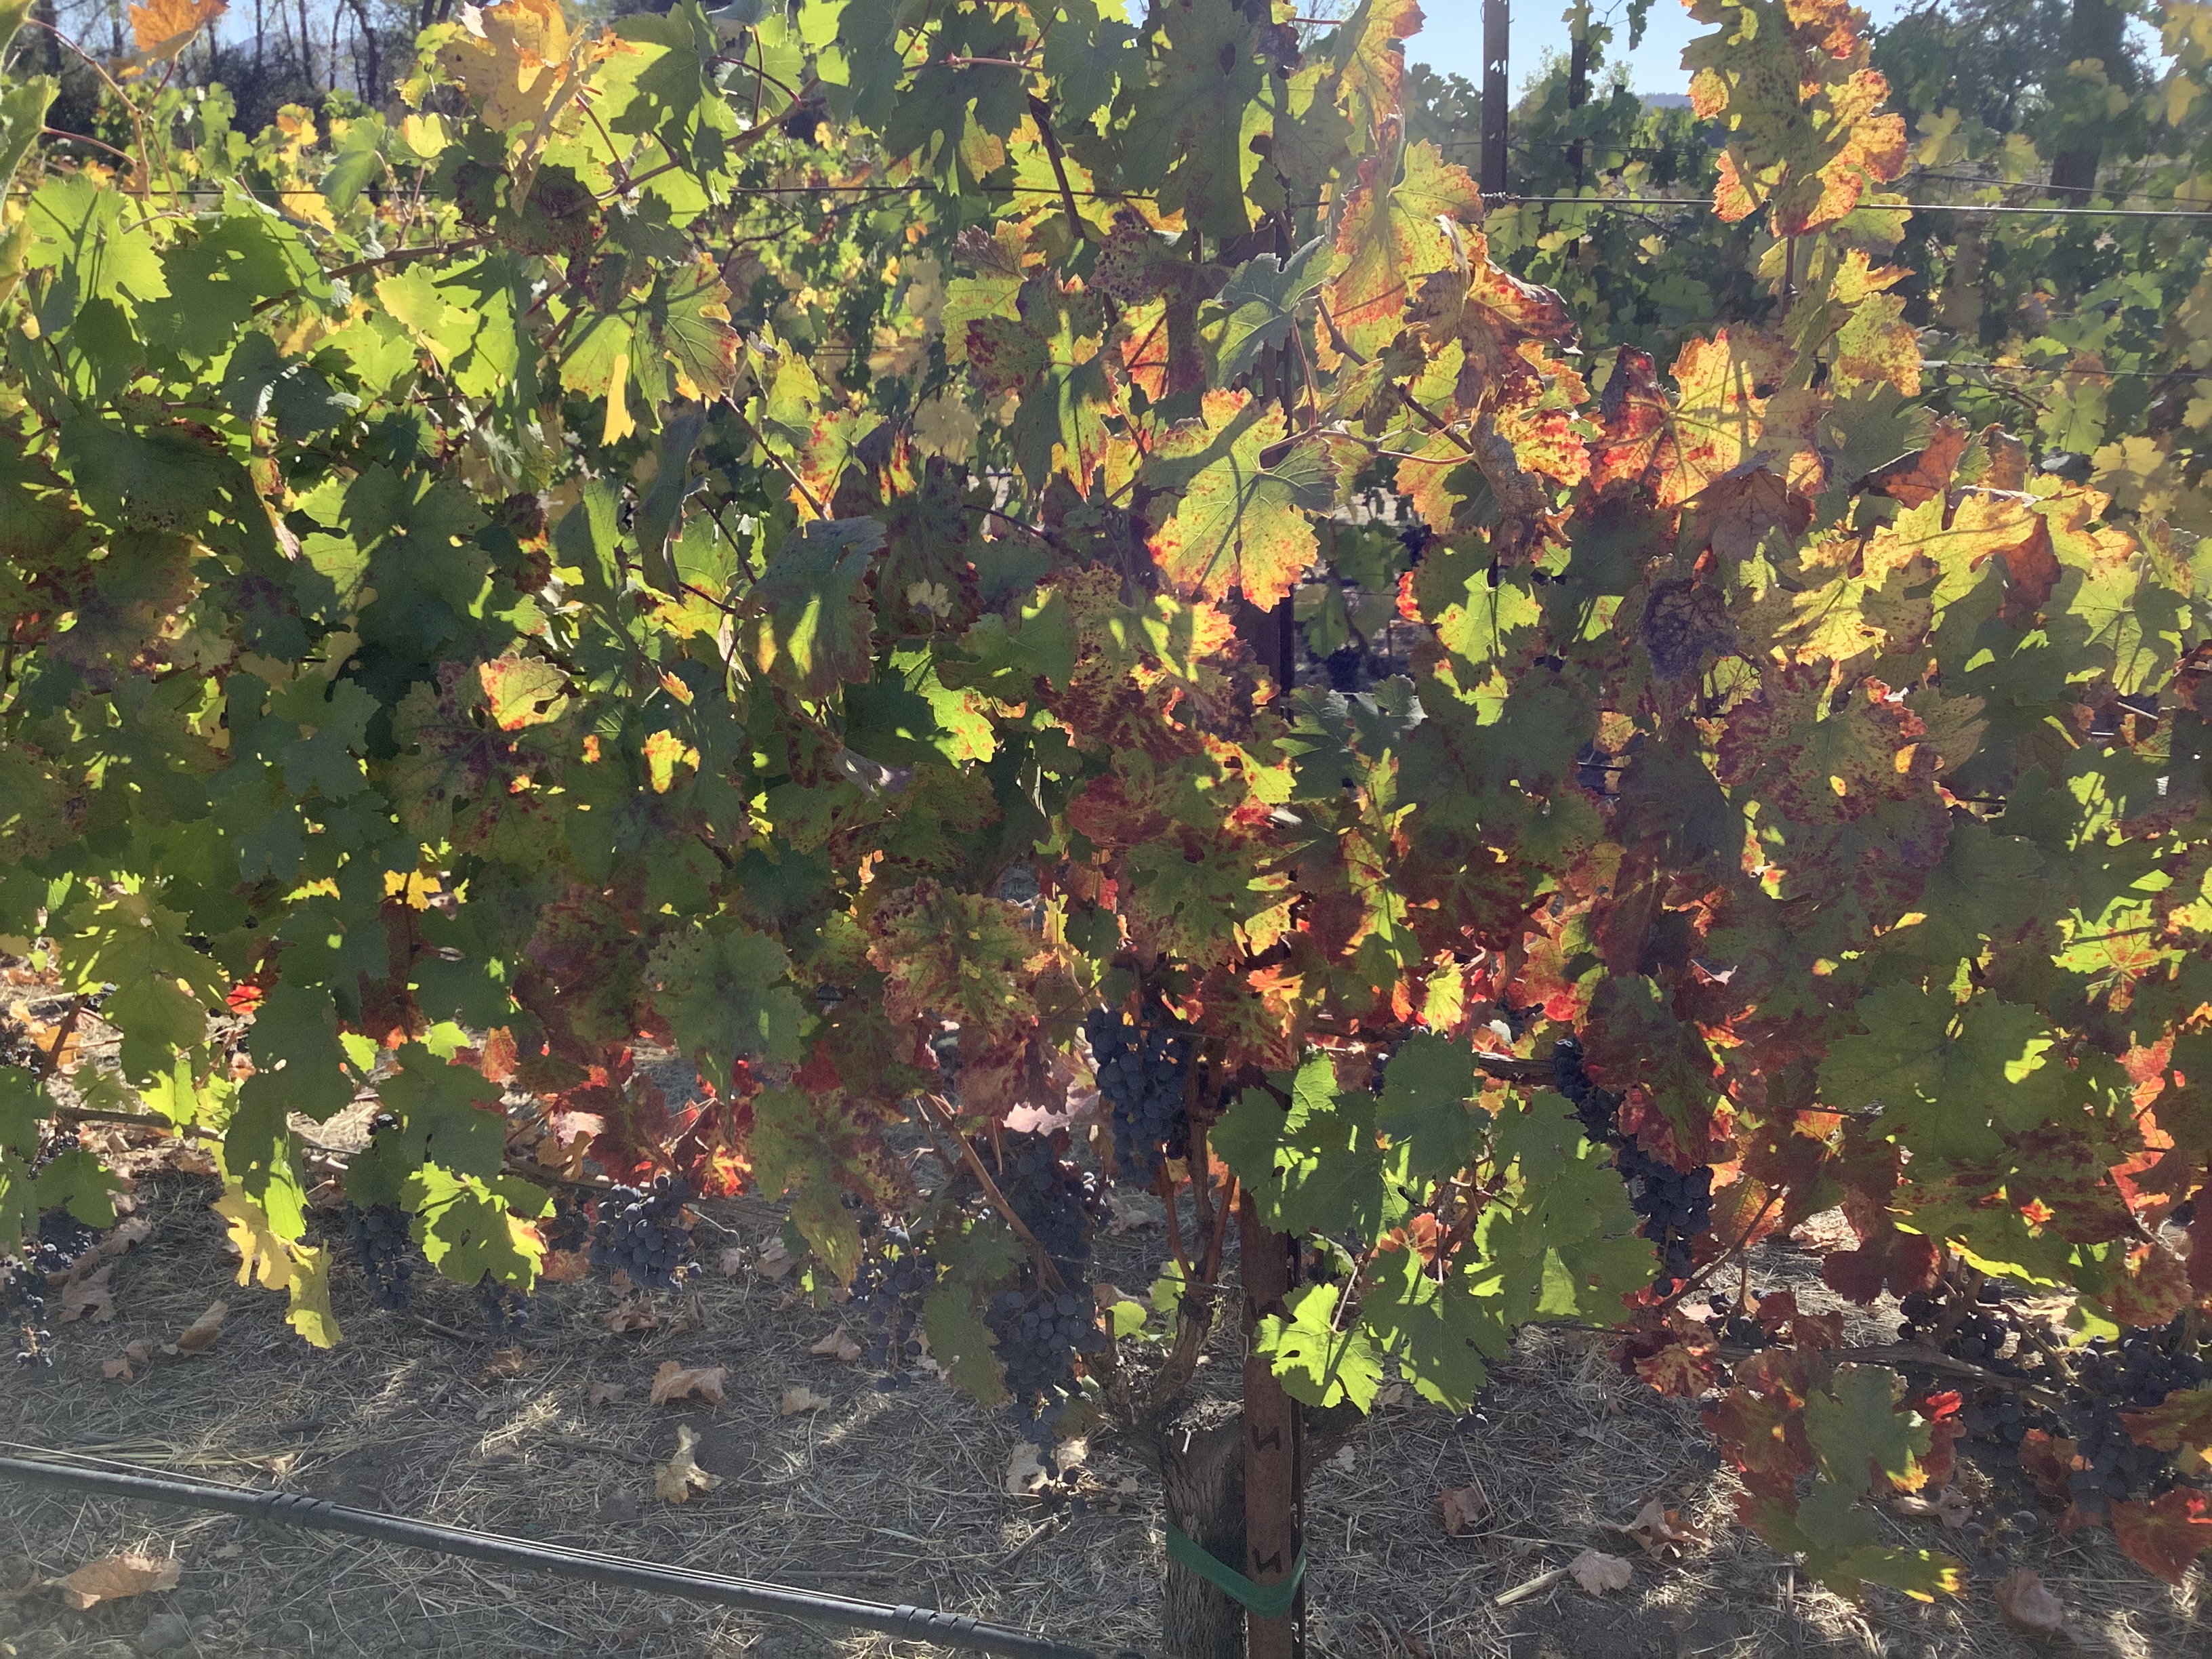
Label: Red Blotch